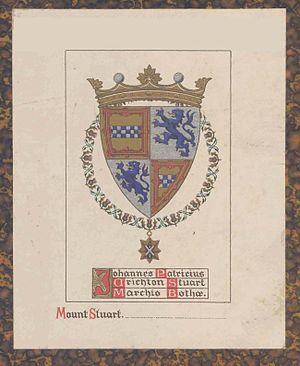
Ex-libris de John Patrick Crichton-Stuart Português: Ex-libris de John Patrick Crichton-Stuart